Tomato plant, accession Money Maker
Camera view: vertical (180 deg); turntable rotation: 0 degrees
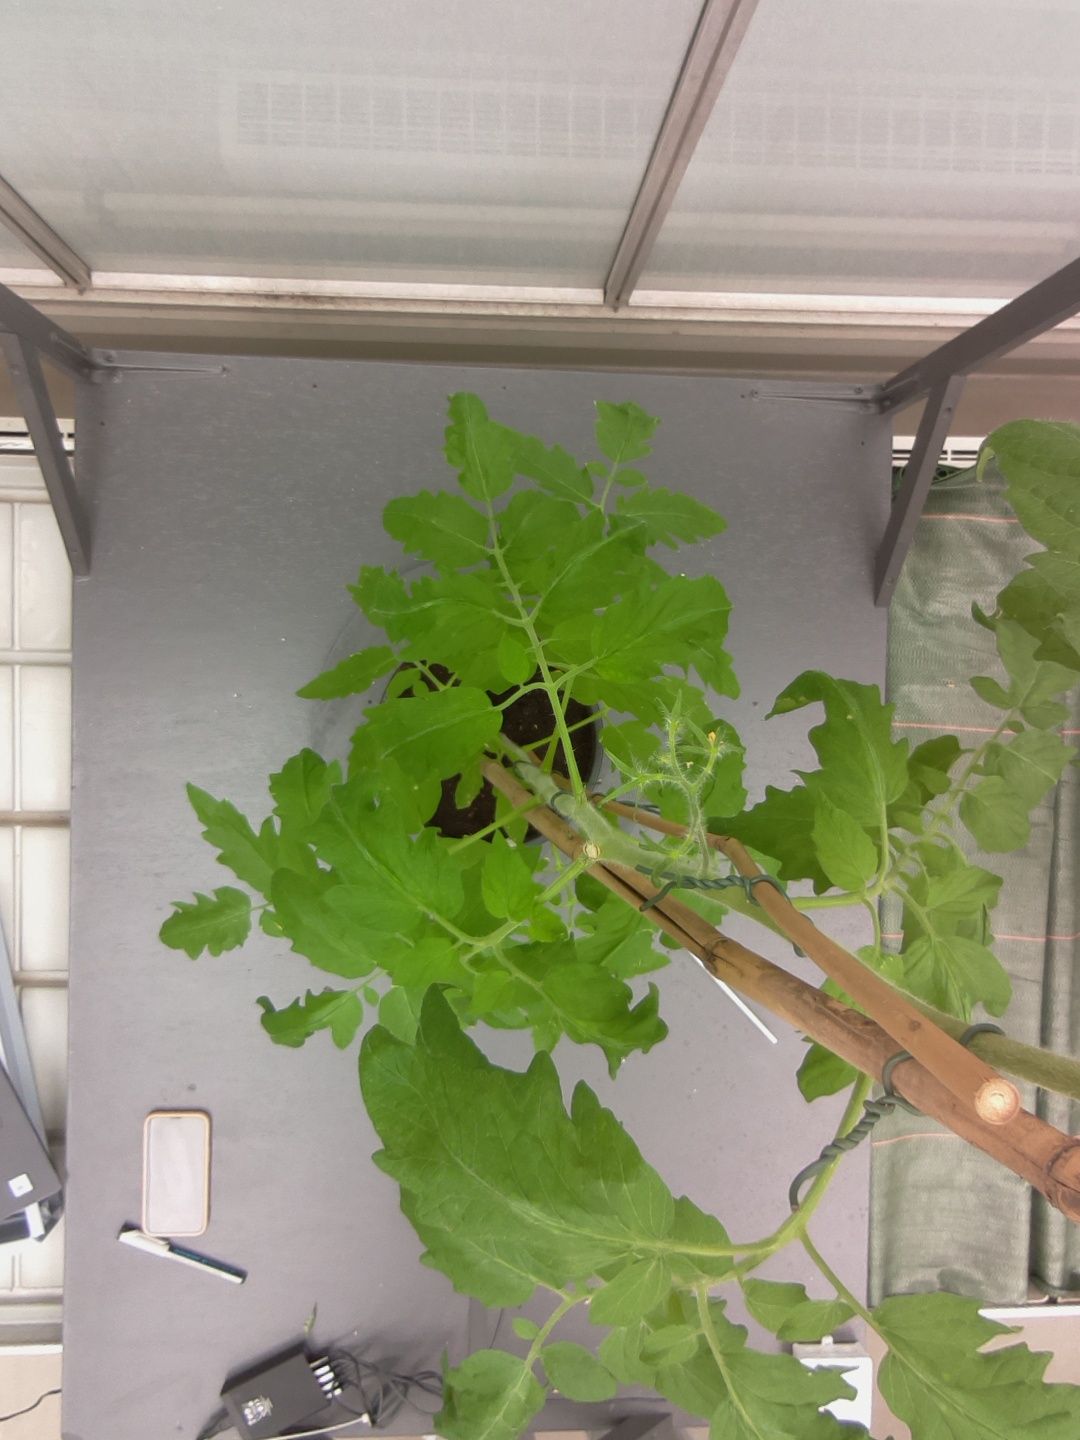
BBCH growth stage 63: 30%-40% of flowers open